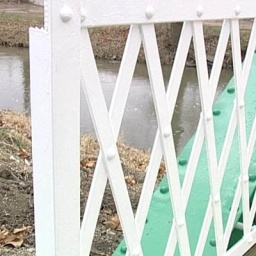
Before the bridge was in place there was no way to cross the creek.